Vlad Yudin

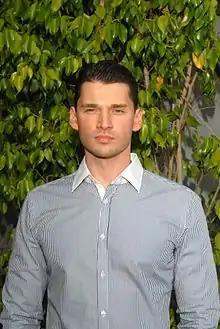
Yudin in October 2011

Vlad Yudin (born 26 October 1982) is a Russian filmmaker. He is best known for his work in the United States, where he has made documentaries about topics such as hip-hop music, bodybuilding, and MMA.